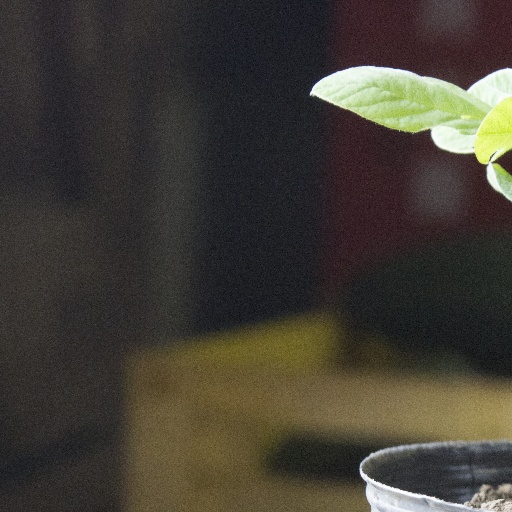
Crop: soybean